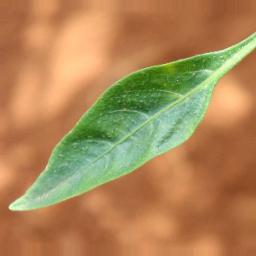
Label: healthy